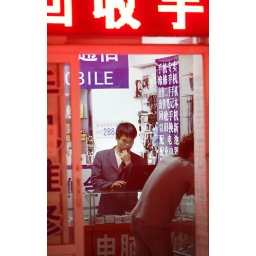
A user uses a laptop in a mobile phone shop in Beijing City (CHINA)